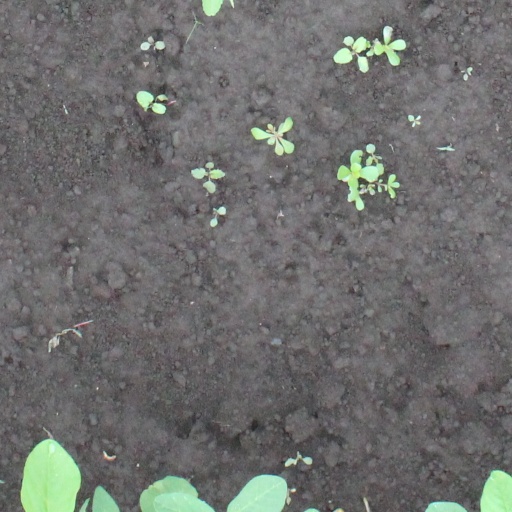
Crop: soybean